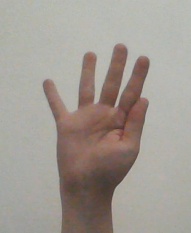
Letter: sheen